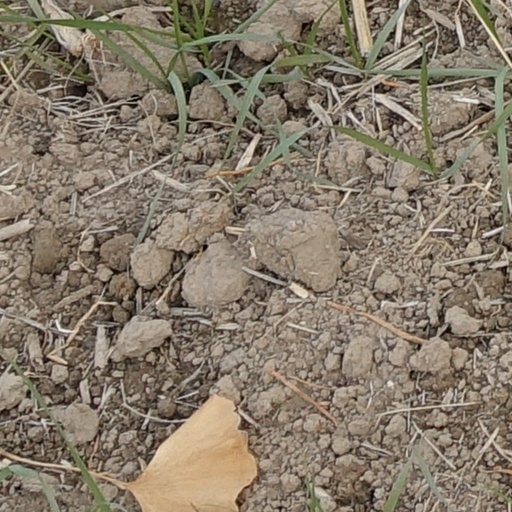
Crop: wheat